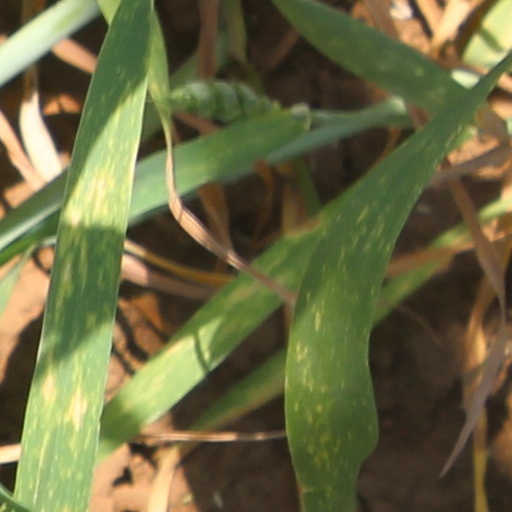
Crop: wheat